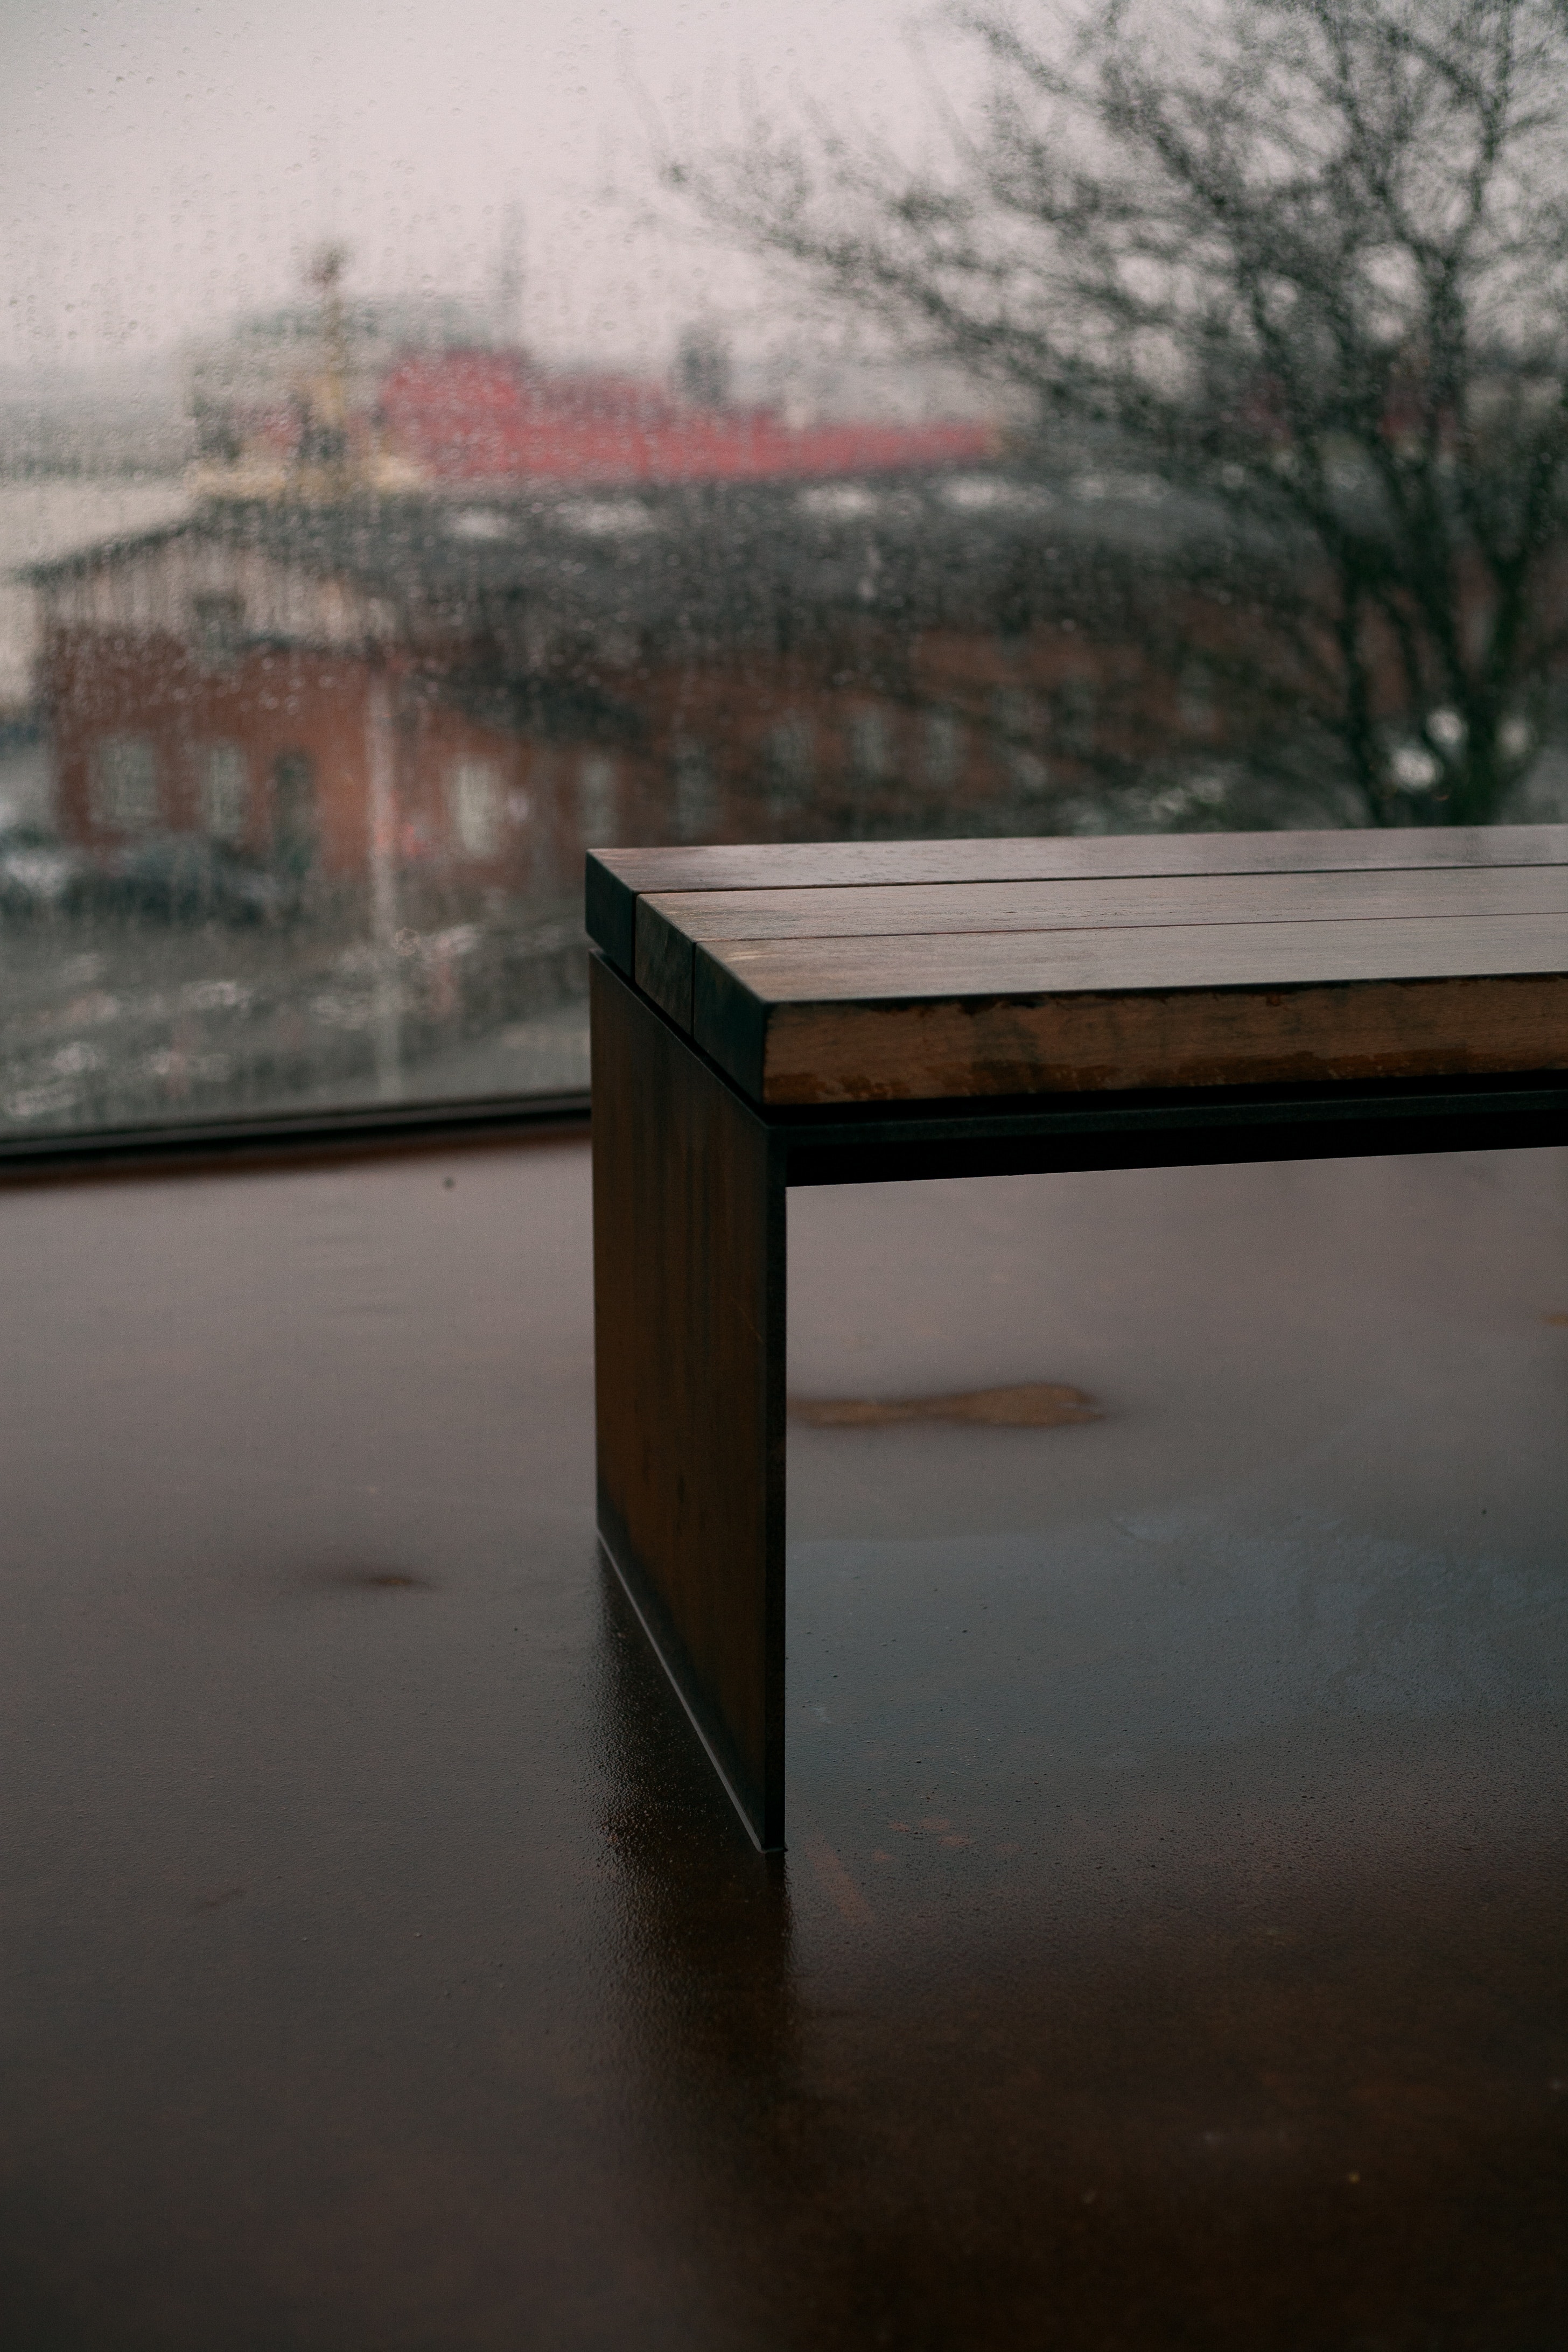
sky, atmospheric phenomenon, table, furniture, water, tree, winter, line, Material property, freezing, architecture, wood, snow, cloud, reflection, Tints and shades